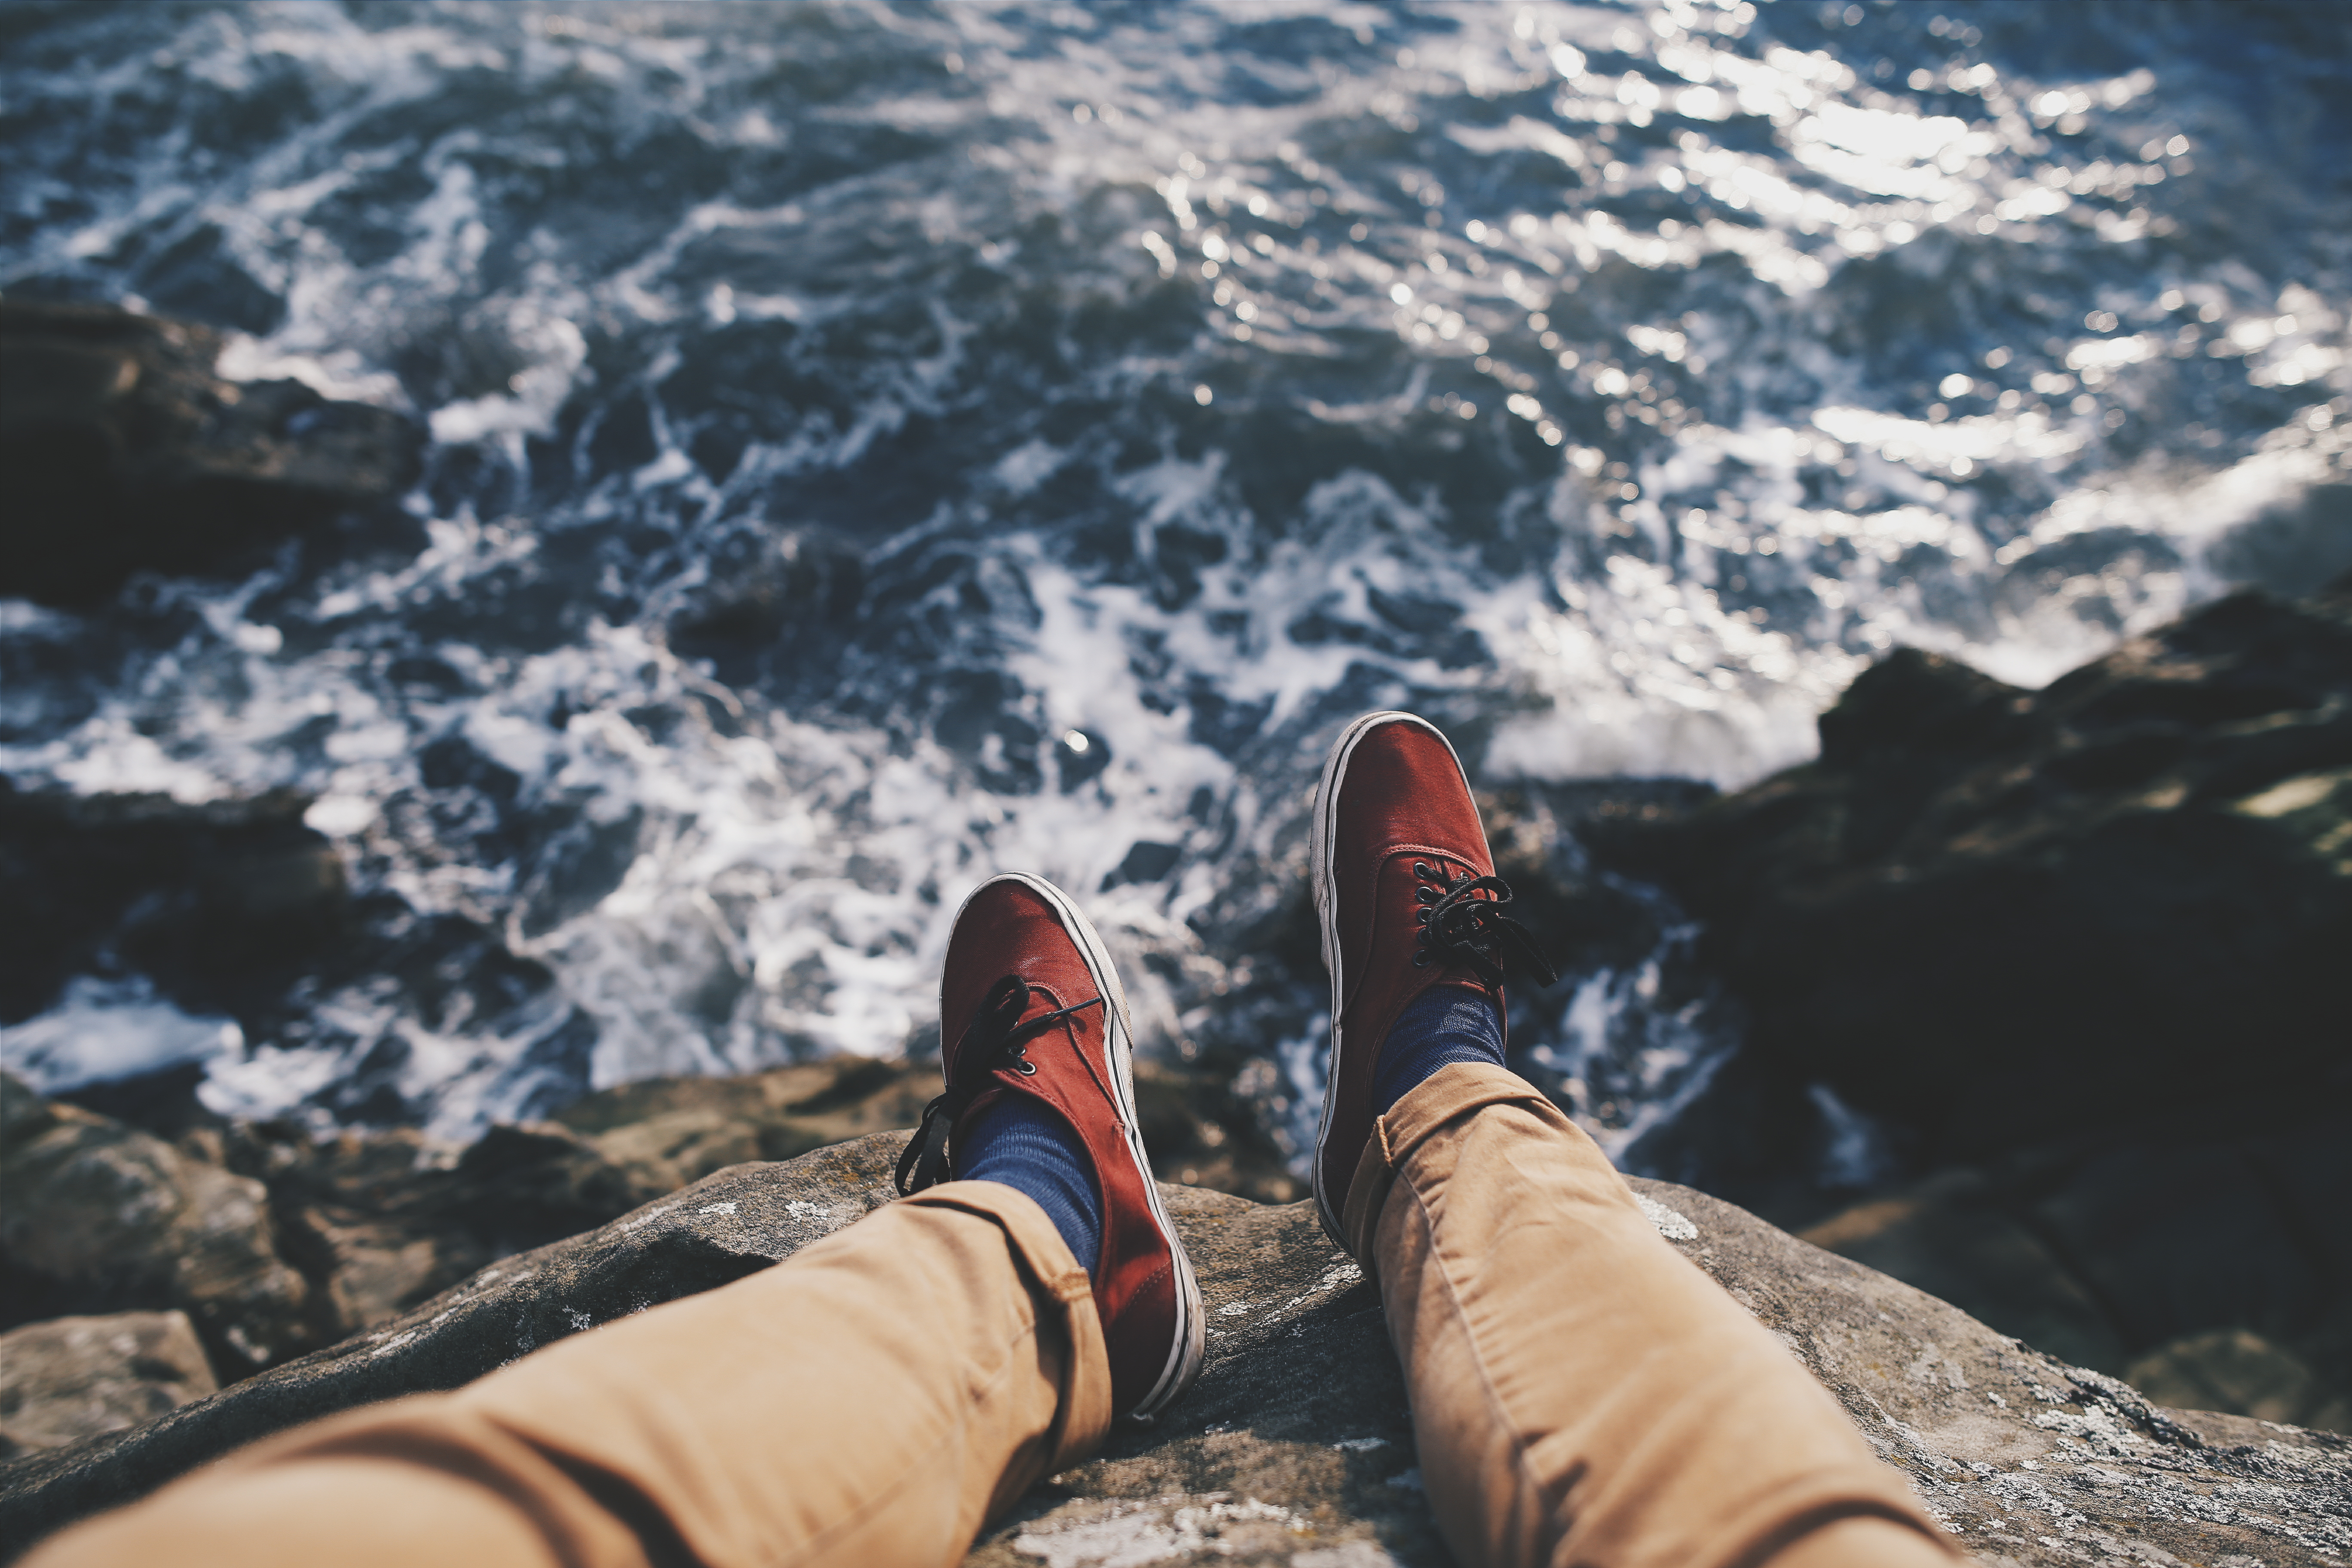
sea, adventure, extreme sport, rocks, shoes, waves, legs